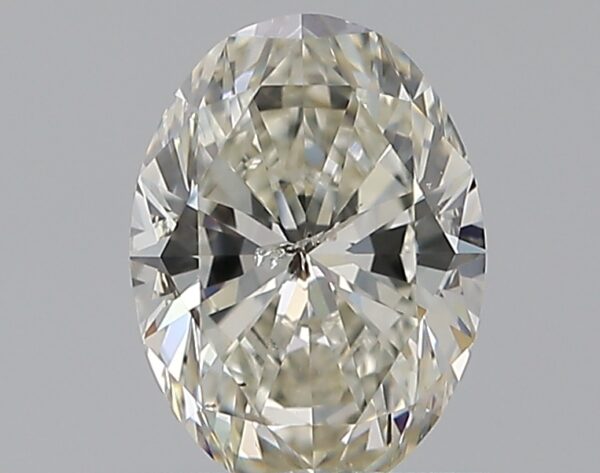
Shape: oval
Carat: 1.01
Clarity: SI2
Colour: J
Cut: EX
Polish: EX
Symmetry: VG
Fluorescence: M
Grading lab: HRD
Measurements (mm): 7.6 x 5.63 x 3.59